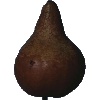
Label: Pear Kaiser 1